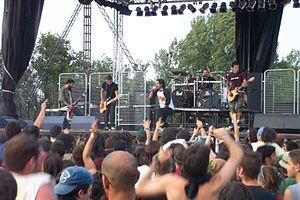
Hamlet est groupe de heavy metal espagnol, originaire de Madrid. Le nom du groupe s'inspire de la pièce Hamlet de William Shakespeare. Bien que formé en 1987, le groupe ne devient réellement actif qu'à partir de 1993. Le groupe compte un total de dix albums studio, et évolue largement au fil du temps, inspiré par des groupes comme Pantera, Sepultura et Slayer.